Liverpool

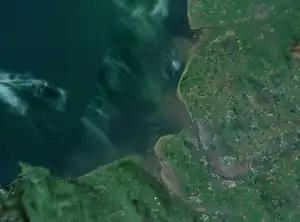
Satellite imagery showing Liverpool Bay, Liverpool and the wider Merseyside area

For the purposes of local government, Liverpool is classified as a metropolitan borough with city status. The metropolitan borough is located within both the county of Merseyside and the Liverpool City Region. Each of these geographical areas is treated as an administrative area with different levels of local governance applying to each.